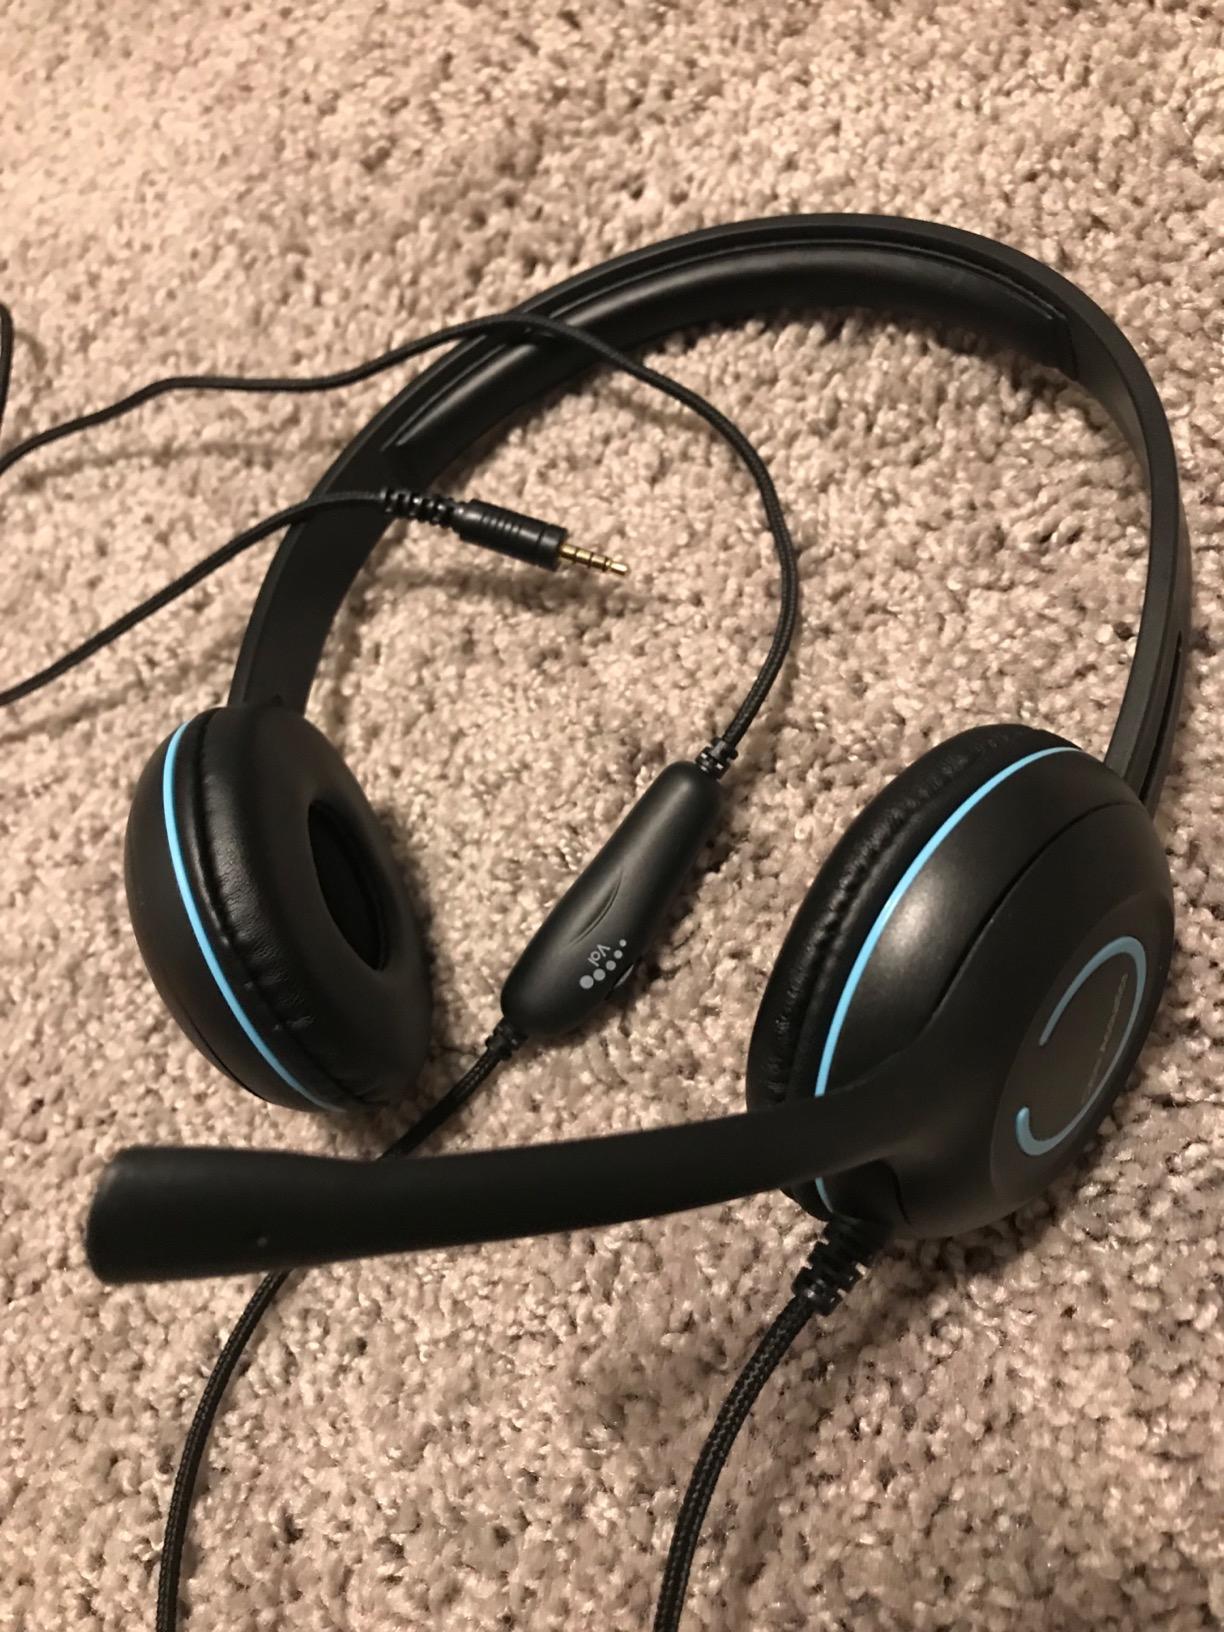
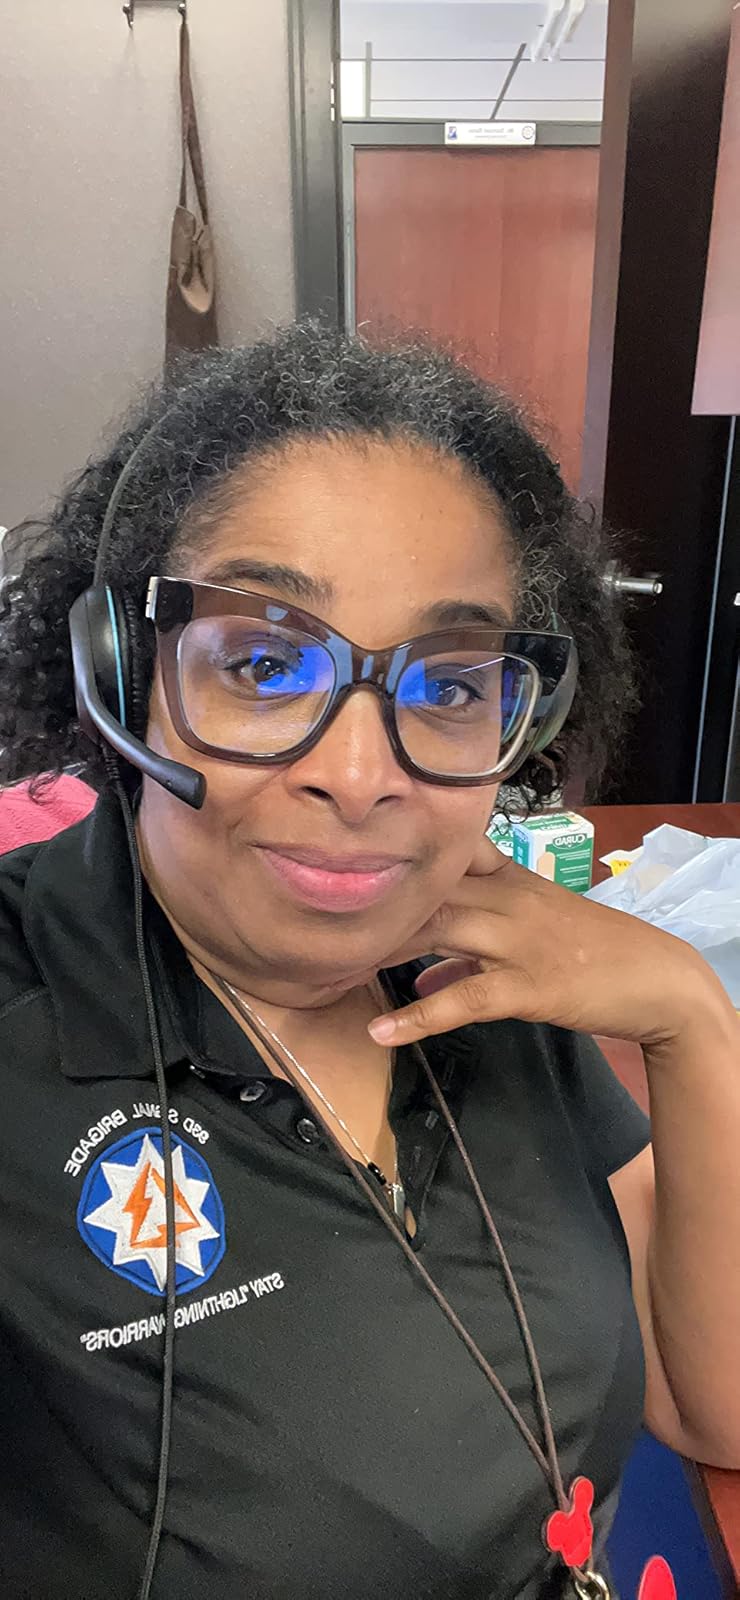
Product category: headphones
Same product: yes